IEC 62196

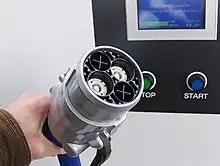
CHAdeMO connector

Configuration AA is colloquially known as the “Chademo connector”, because it was designed and is used by the Chademo organisation. The original design was first published in the Japanese standard JEVS G105-1993.